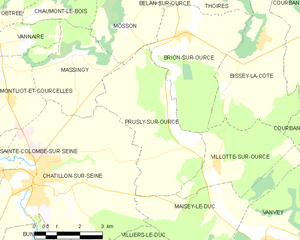
Prusly-sur-Ource est une commune française située dans le département de la Côte-d'Or en région Bourgogne-Franche-Comté.